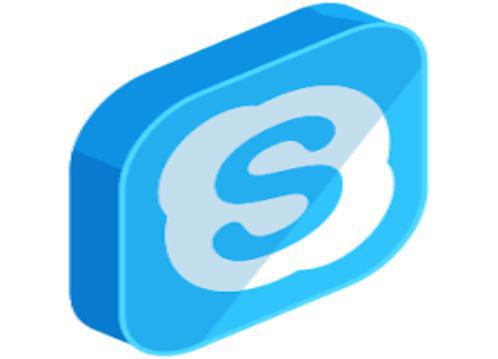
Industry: Others